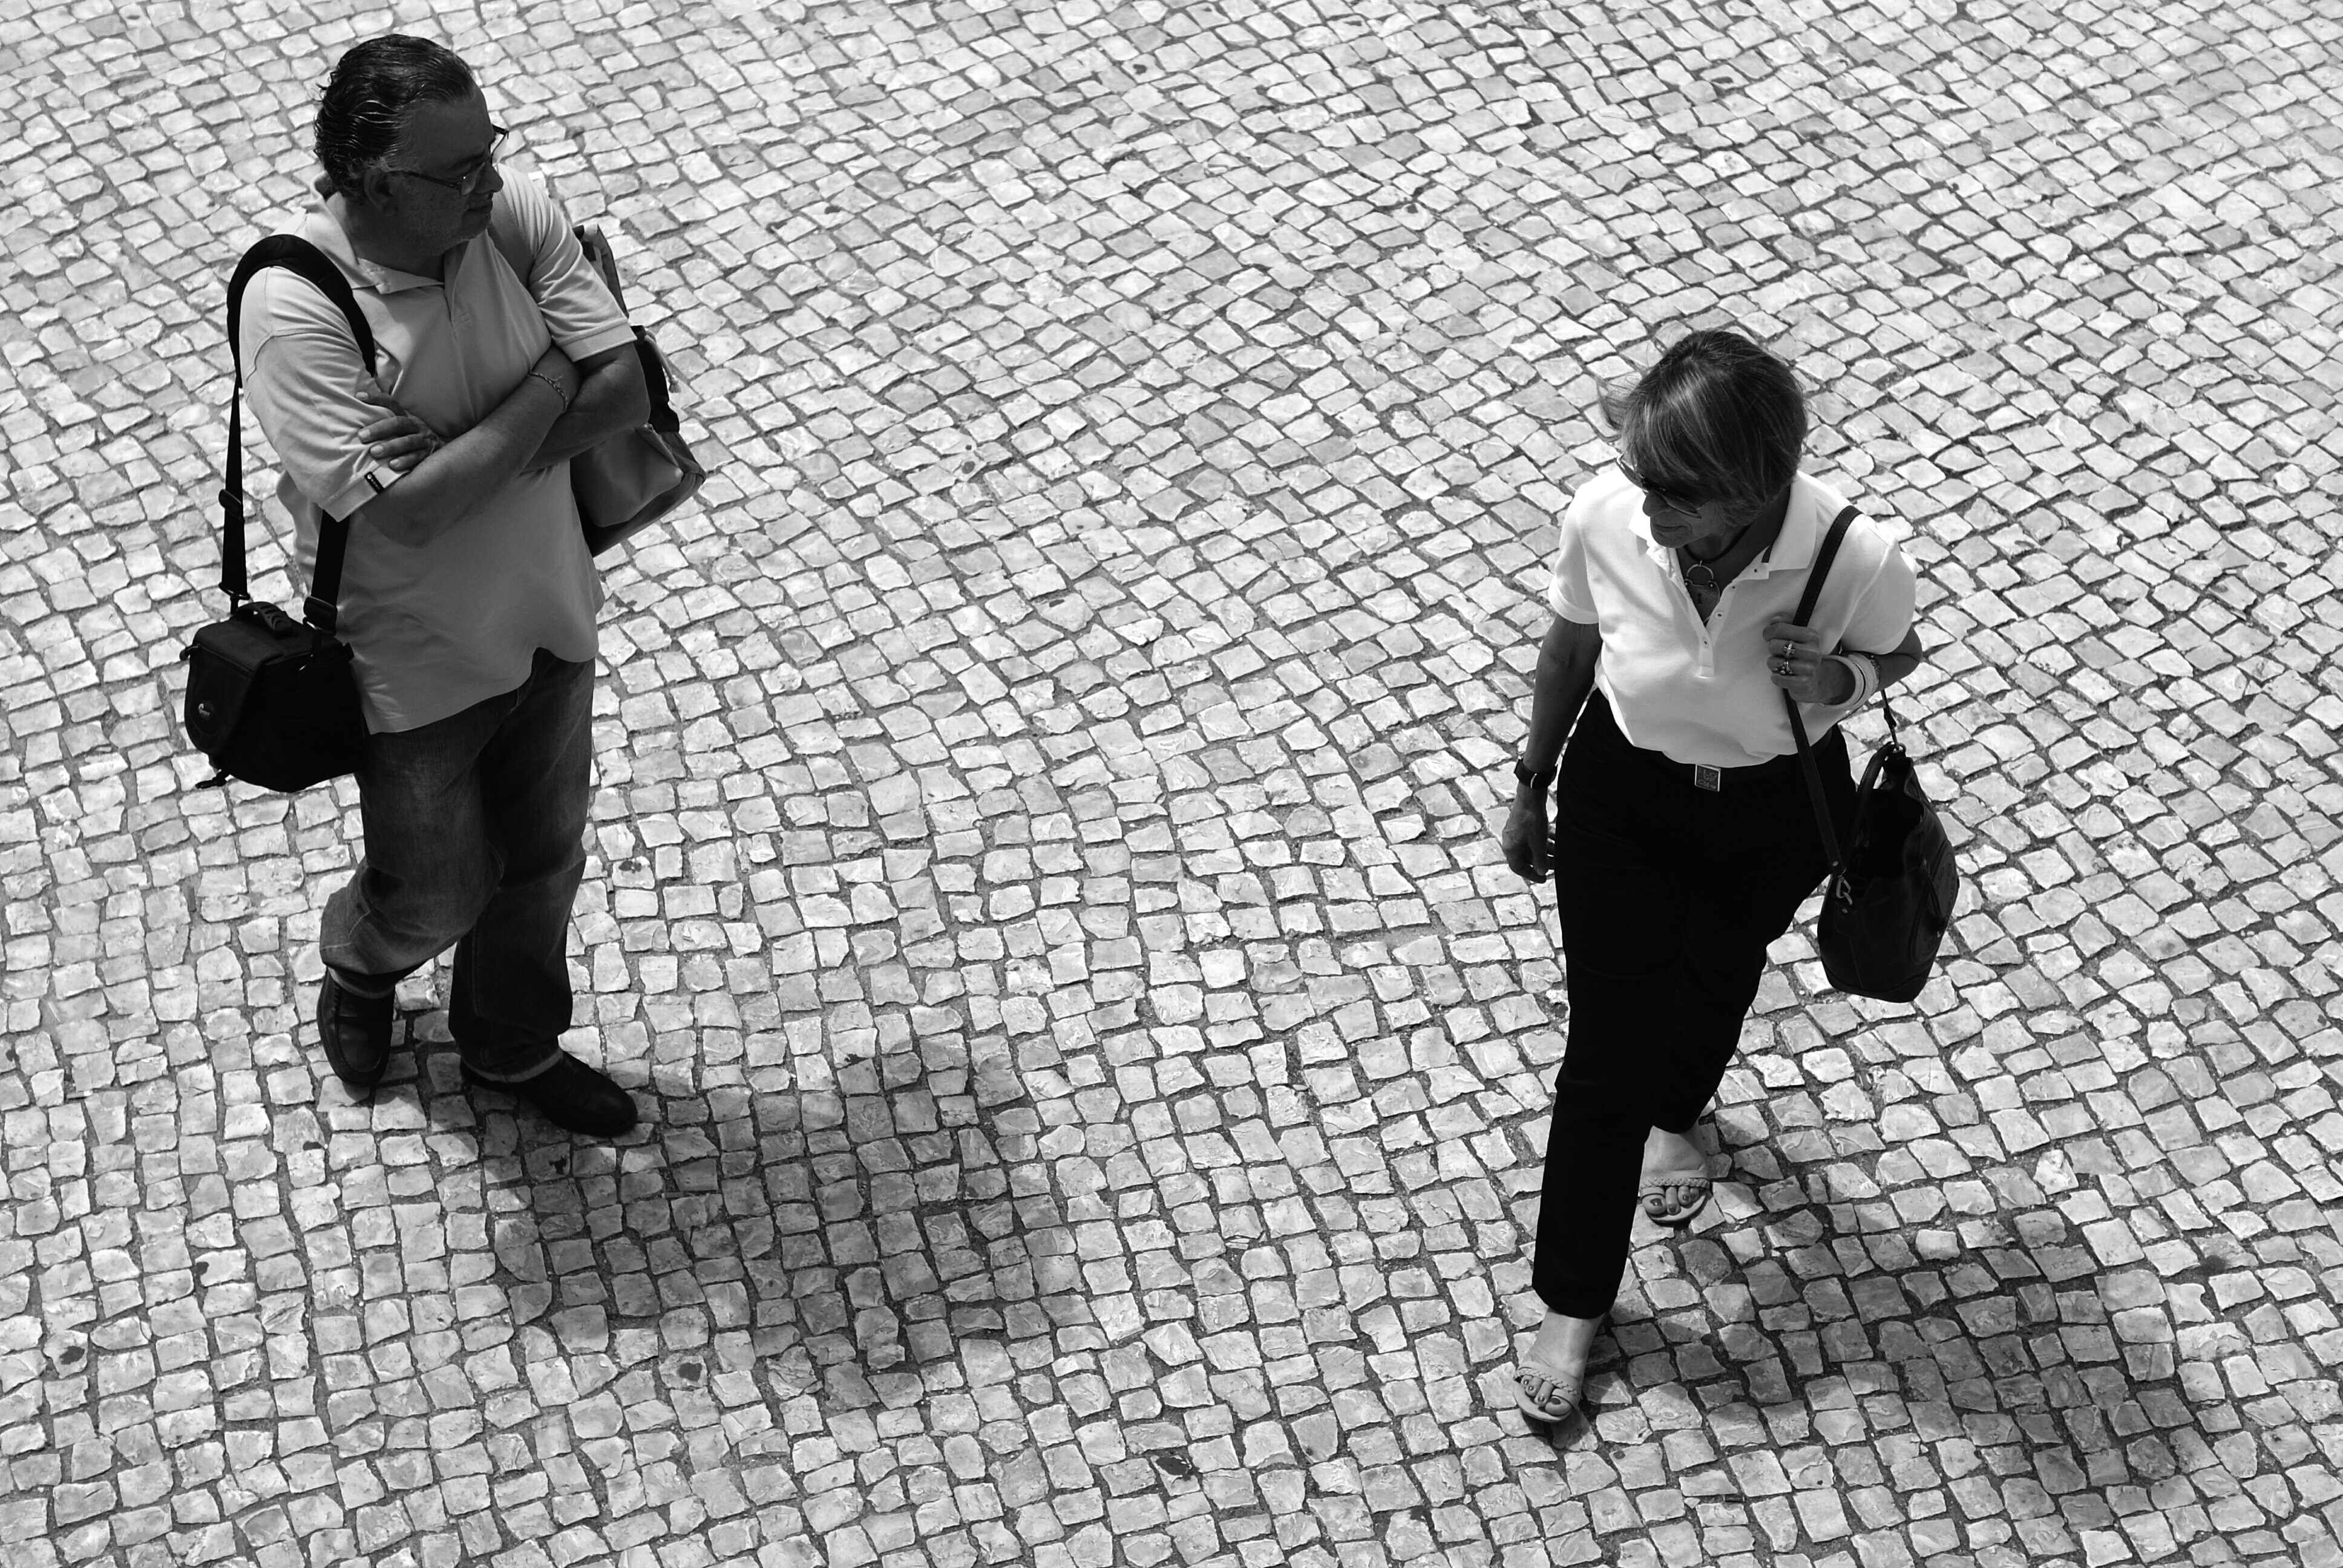
creative, black and white, people, white, street, photography, urban, social, spring, lens, sitting, black, monochrome, streetphotography, bw, blackandwhite, blackwhite, streets, candid, best, 50mm, moments, public, photograph, prime, sony, pretoebranco, rua, streetphoto, branco, moment, unposed, decisive, souls, pretobranco, preto, sp, dslra200, pb, inpublic, fotografiaderua, streetmoments, lavinha, sal50f18, joao, interaction, jo olavinha, monochrome photography, human positions